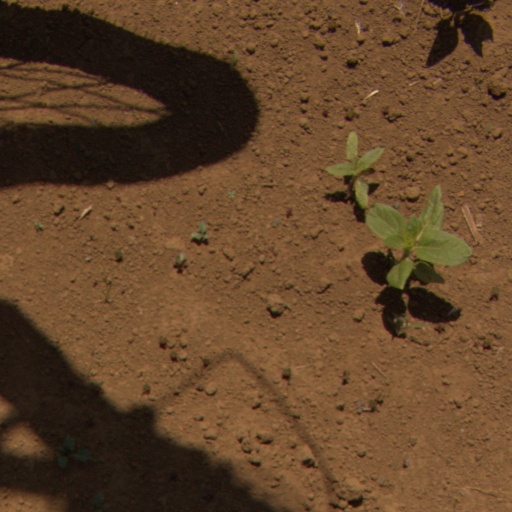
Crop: Jerusalem artichoke